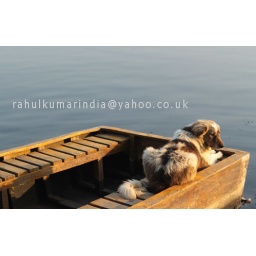
A street dog basks in the early morning sun on a boat in River Yamuna in Delhi in February.